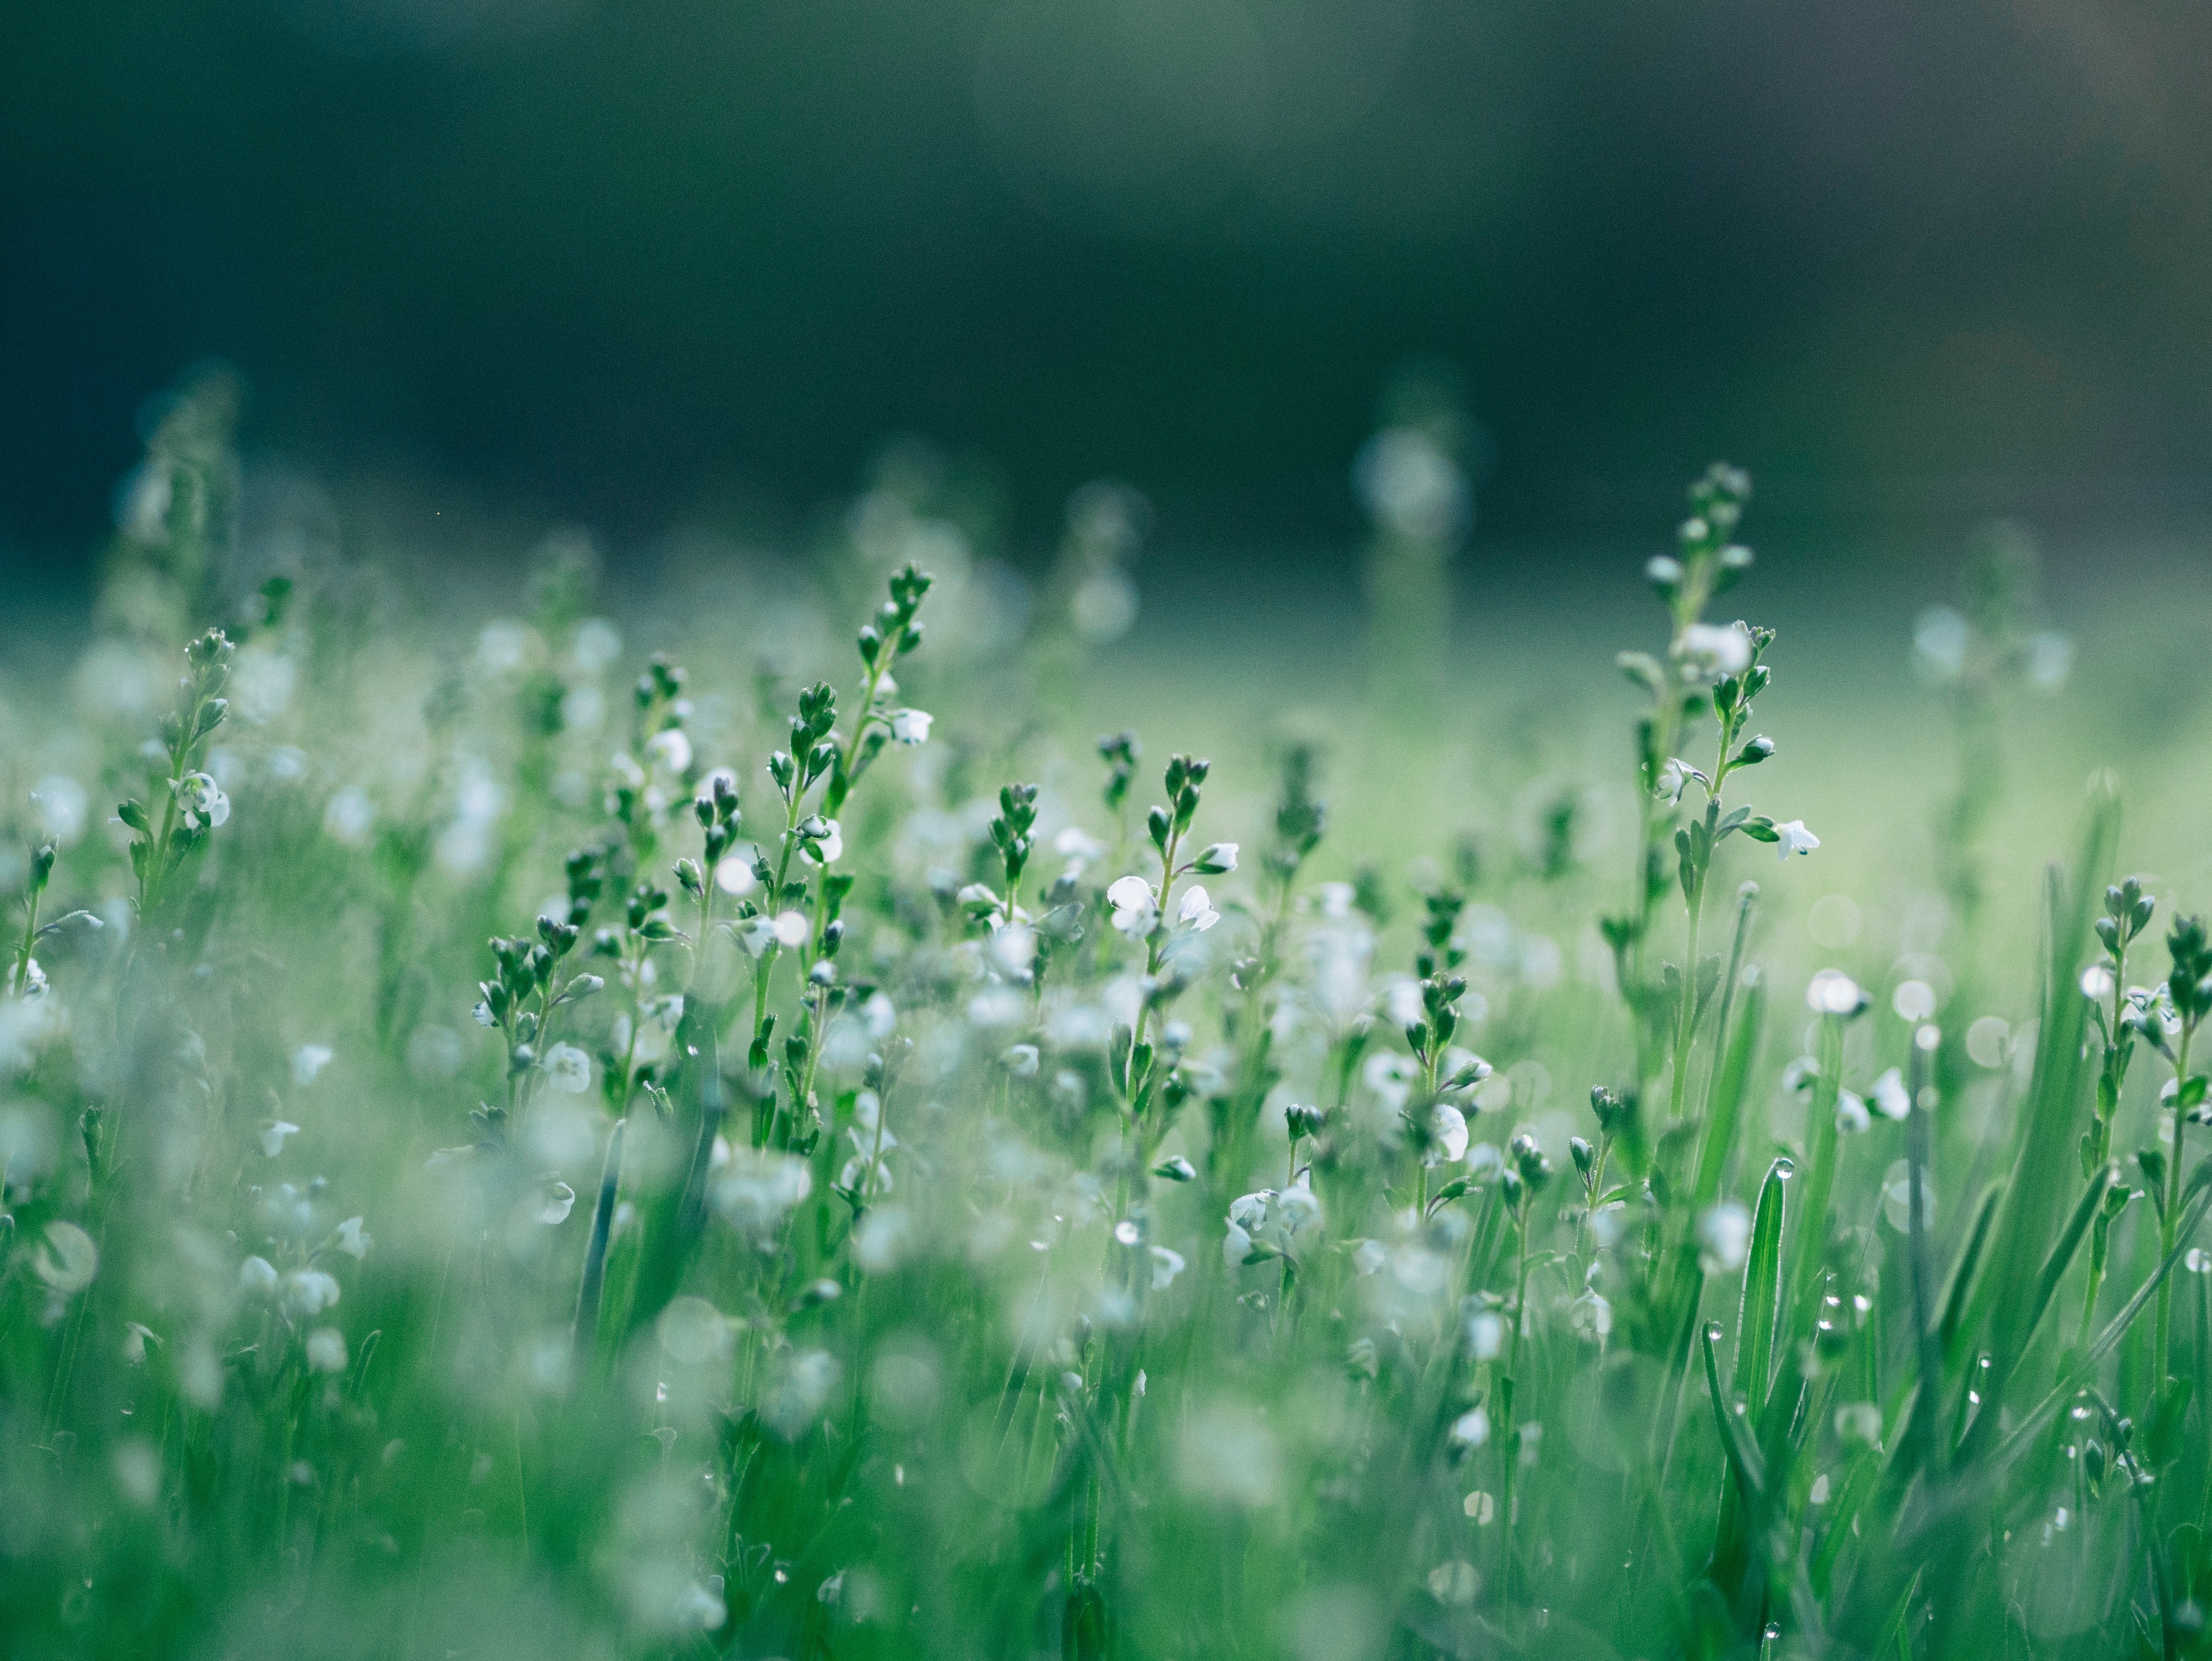
water, grass, drop, dew, meadow, morning, green, wildflower, close up, cool image, cool photo, moisture, macro photography, grass family, plant stem, computer wallpaper